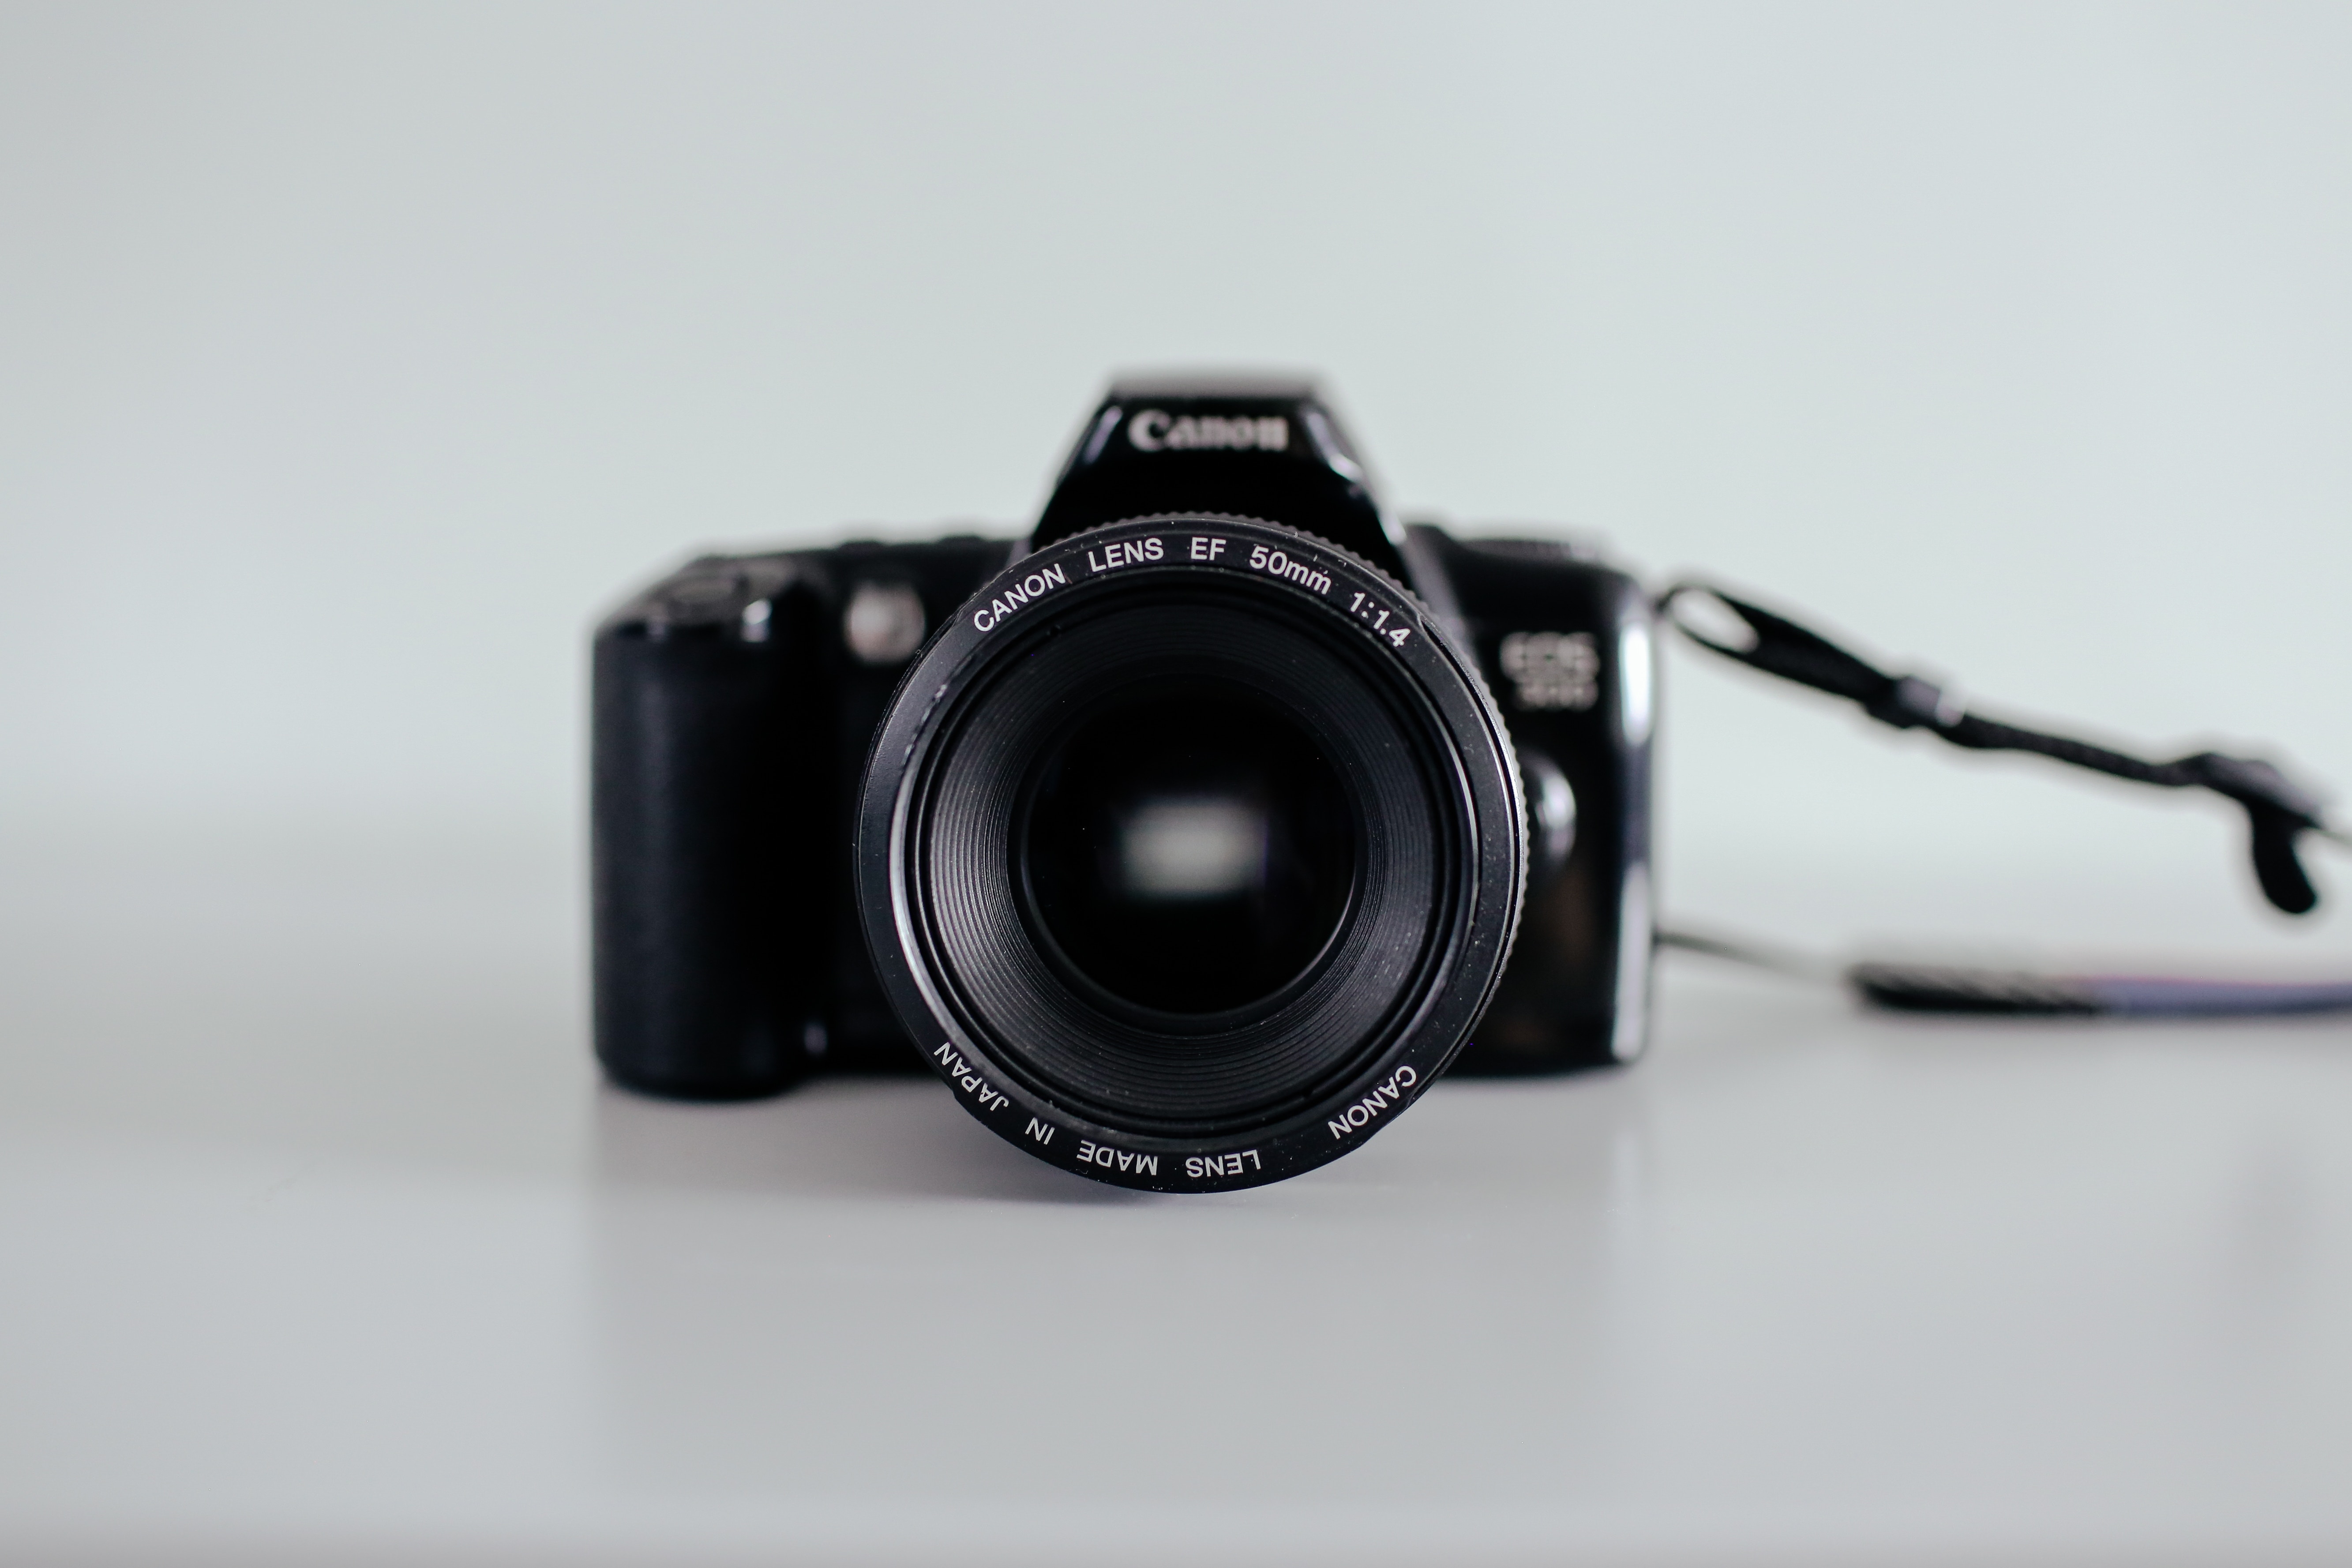
digital camera, cameras optics, camera, single lens reflex camera, camera lens, photography, camera accessory, product, digital slr, mirrorless interchangeable lens camera, reflex camera, lens, product design, hardware, macro photography